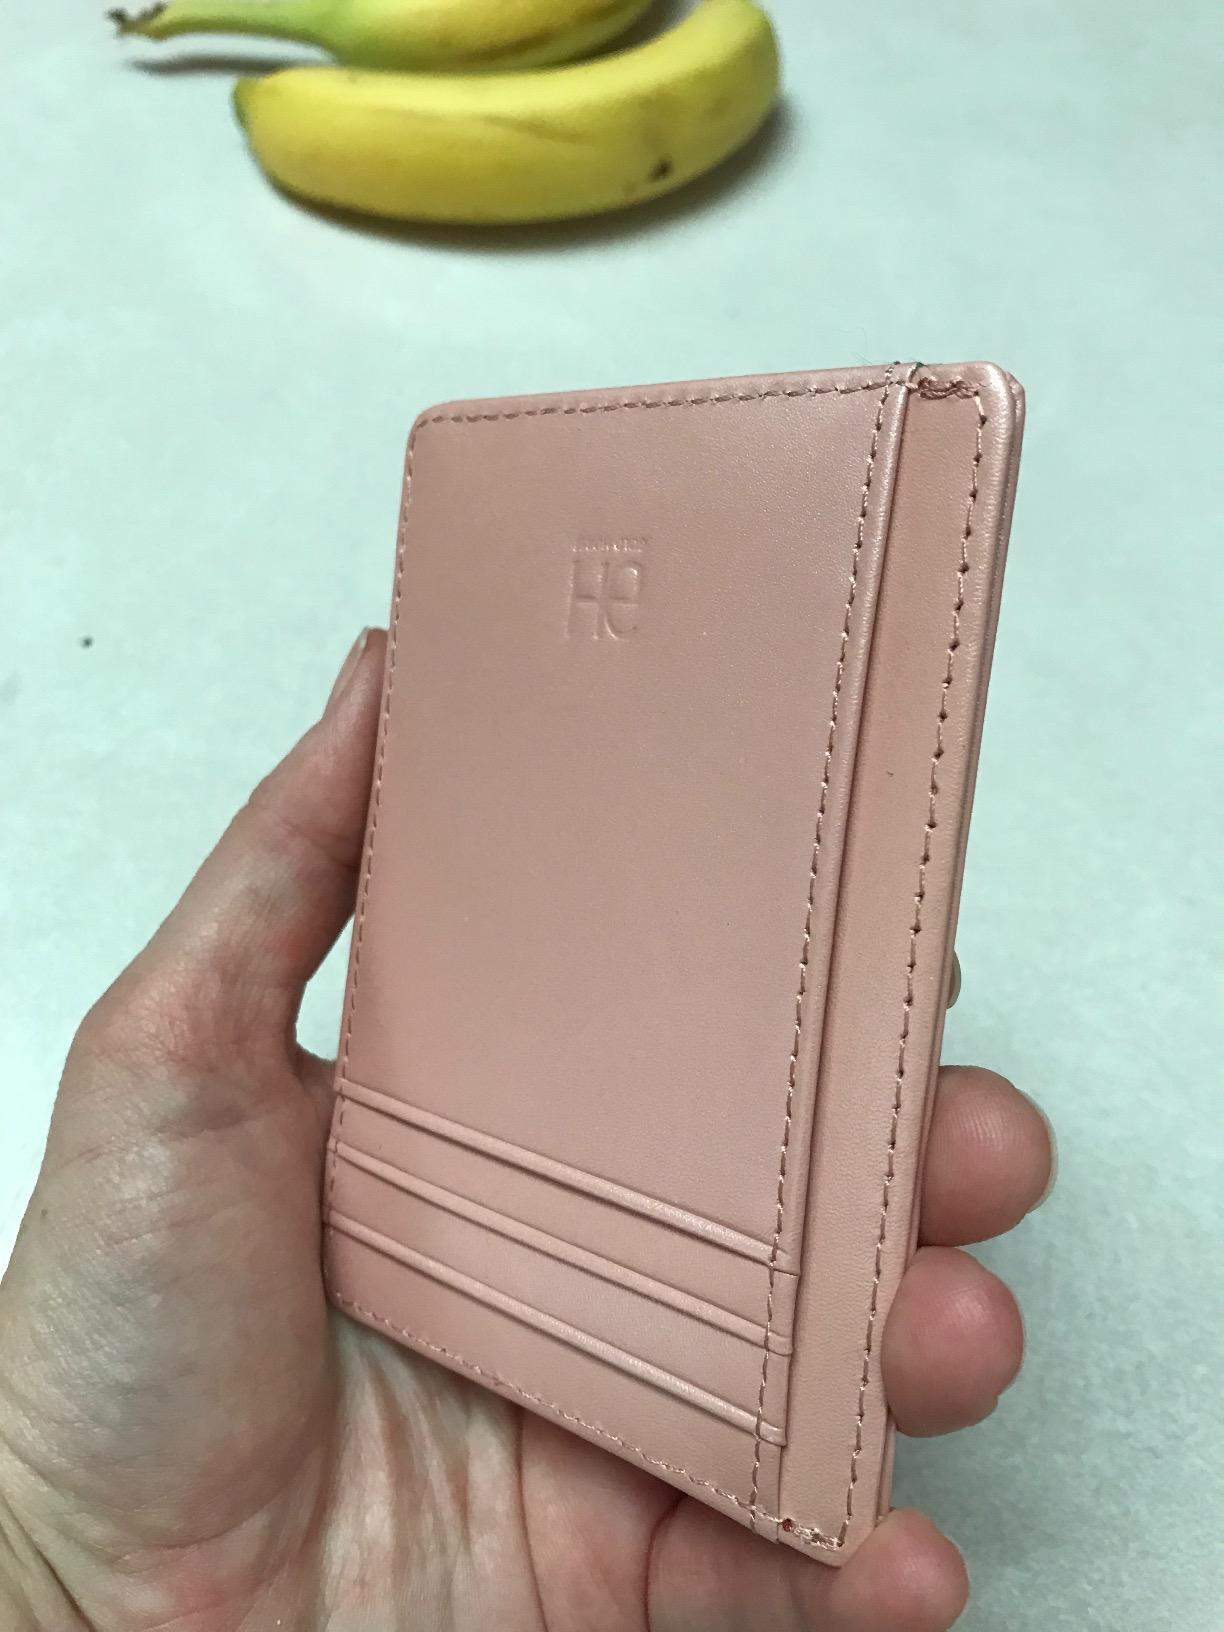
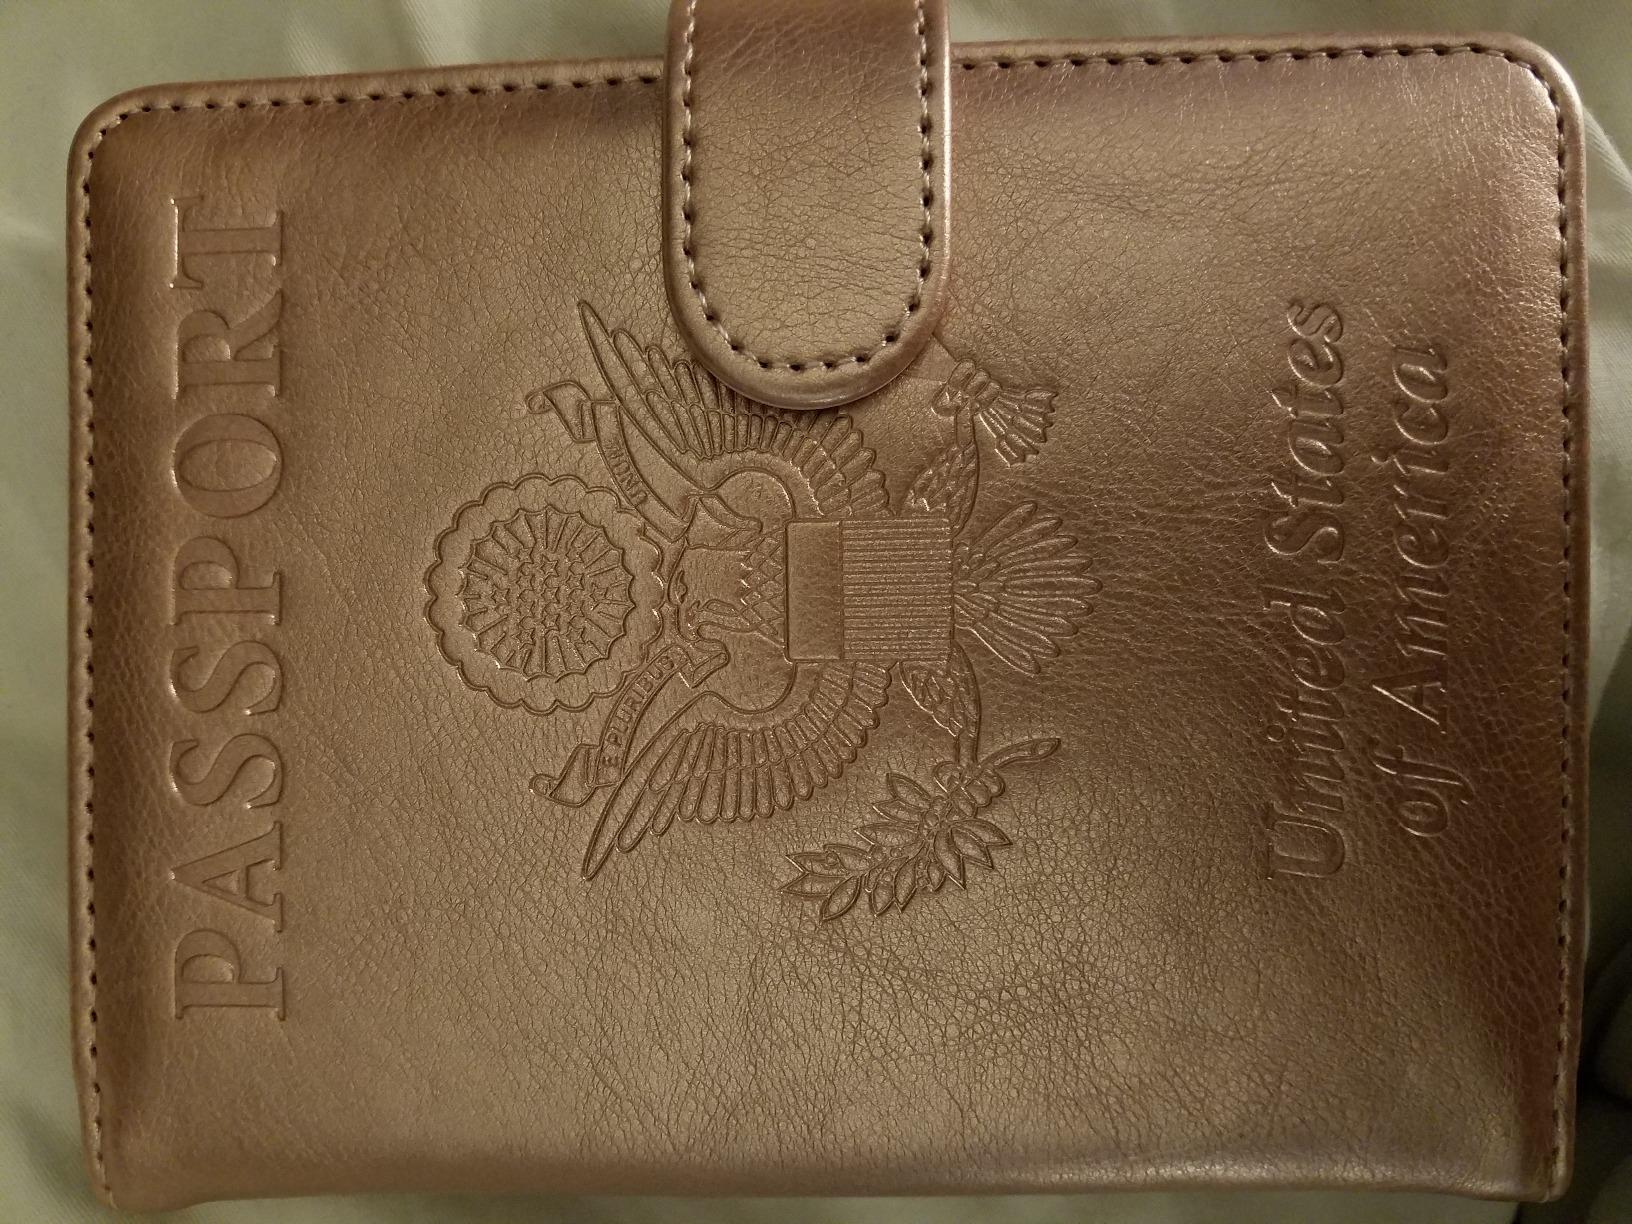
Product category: accessories_wallet
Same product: no